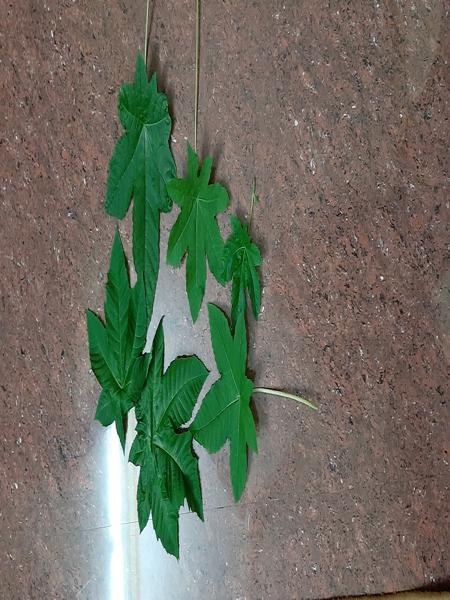
Plant: Castor